Institut auf dem Rosenberg

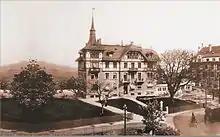

Rosenberg is a highly residential school offering eight different national qualifications, 100+ academic courses, and 32 different languages taught by native faculty. Rosenberg students undertake a broad range of external exams including the IGCSEs, A-Levels, Advanced Placement (AP's), the International Baccalaureate (IB) as well as the GIB DP Programme (German International Baccalaureate). In a 2019 interview, Headmaster Gademann boasted that "we teach pretty much anything from international law to product design and entrepreneurship".